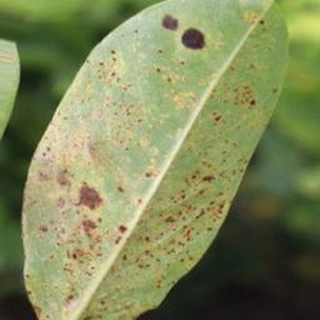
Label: groundnut_rust